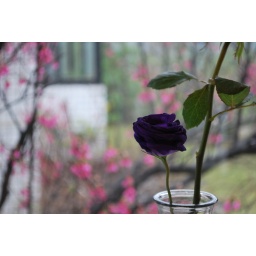
flower by the bay window of my dining room 01